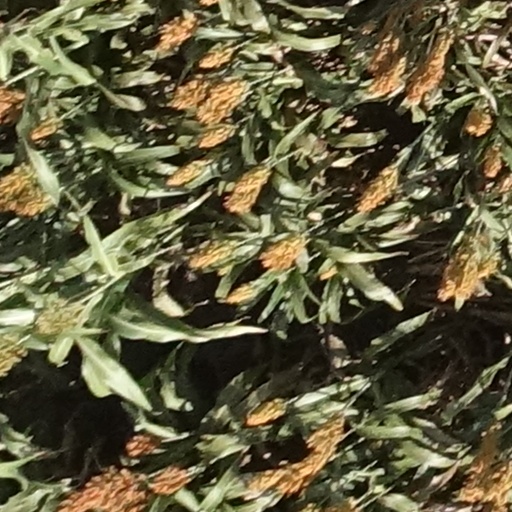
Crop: sorghum